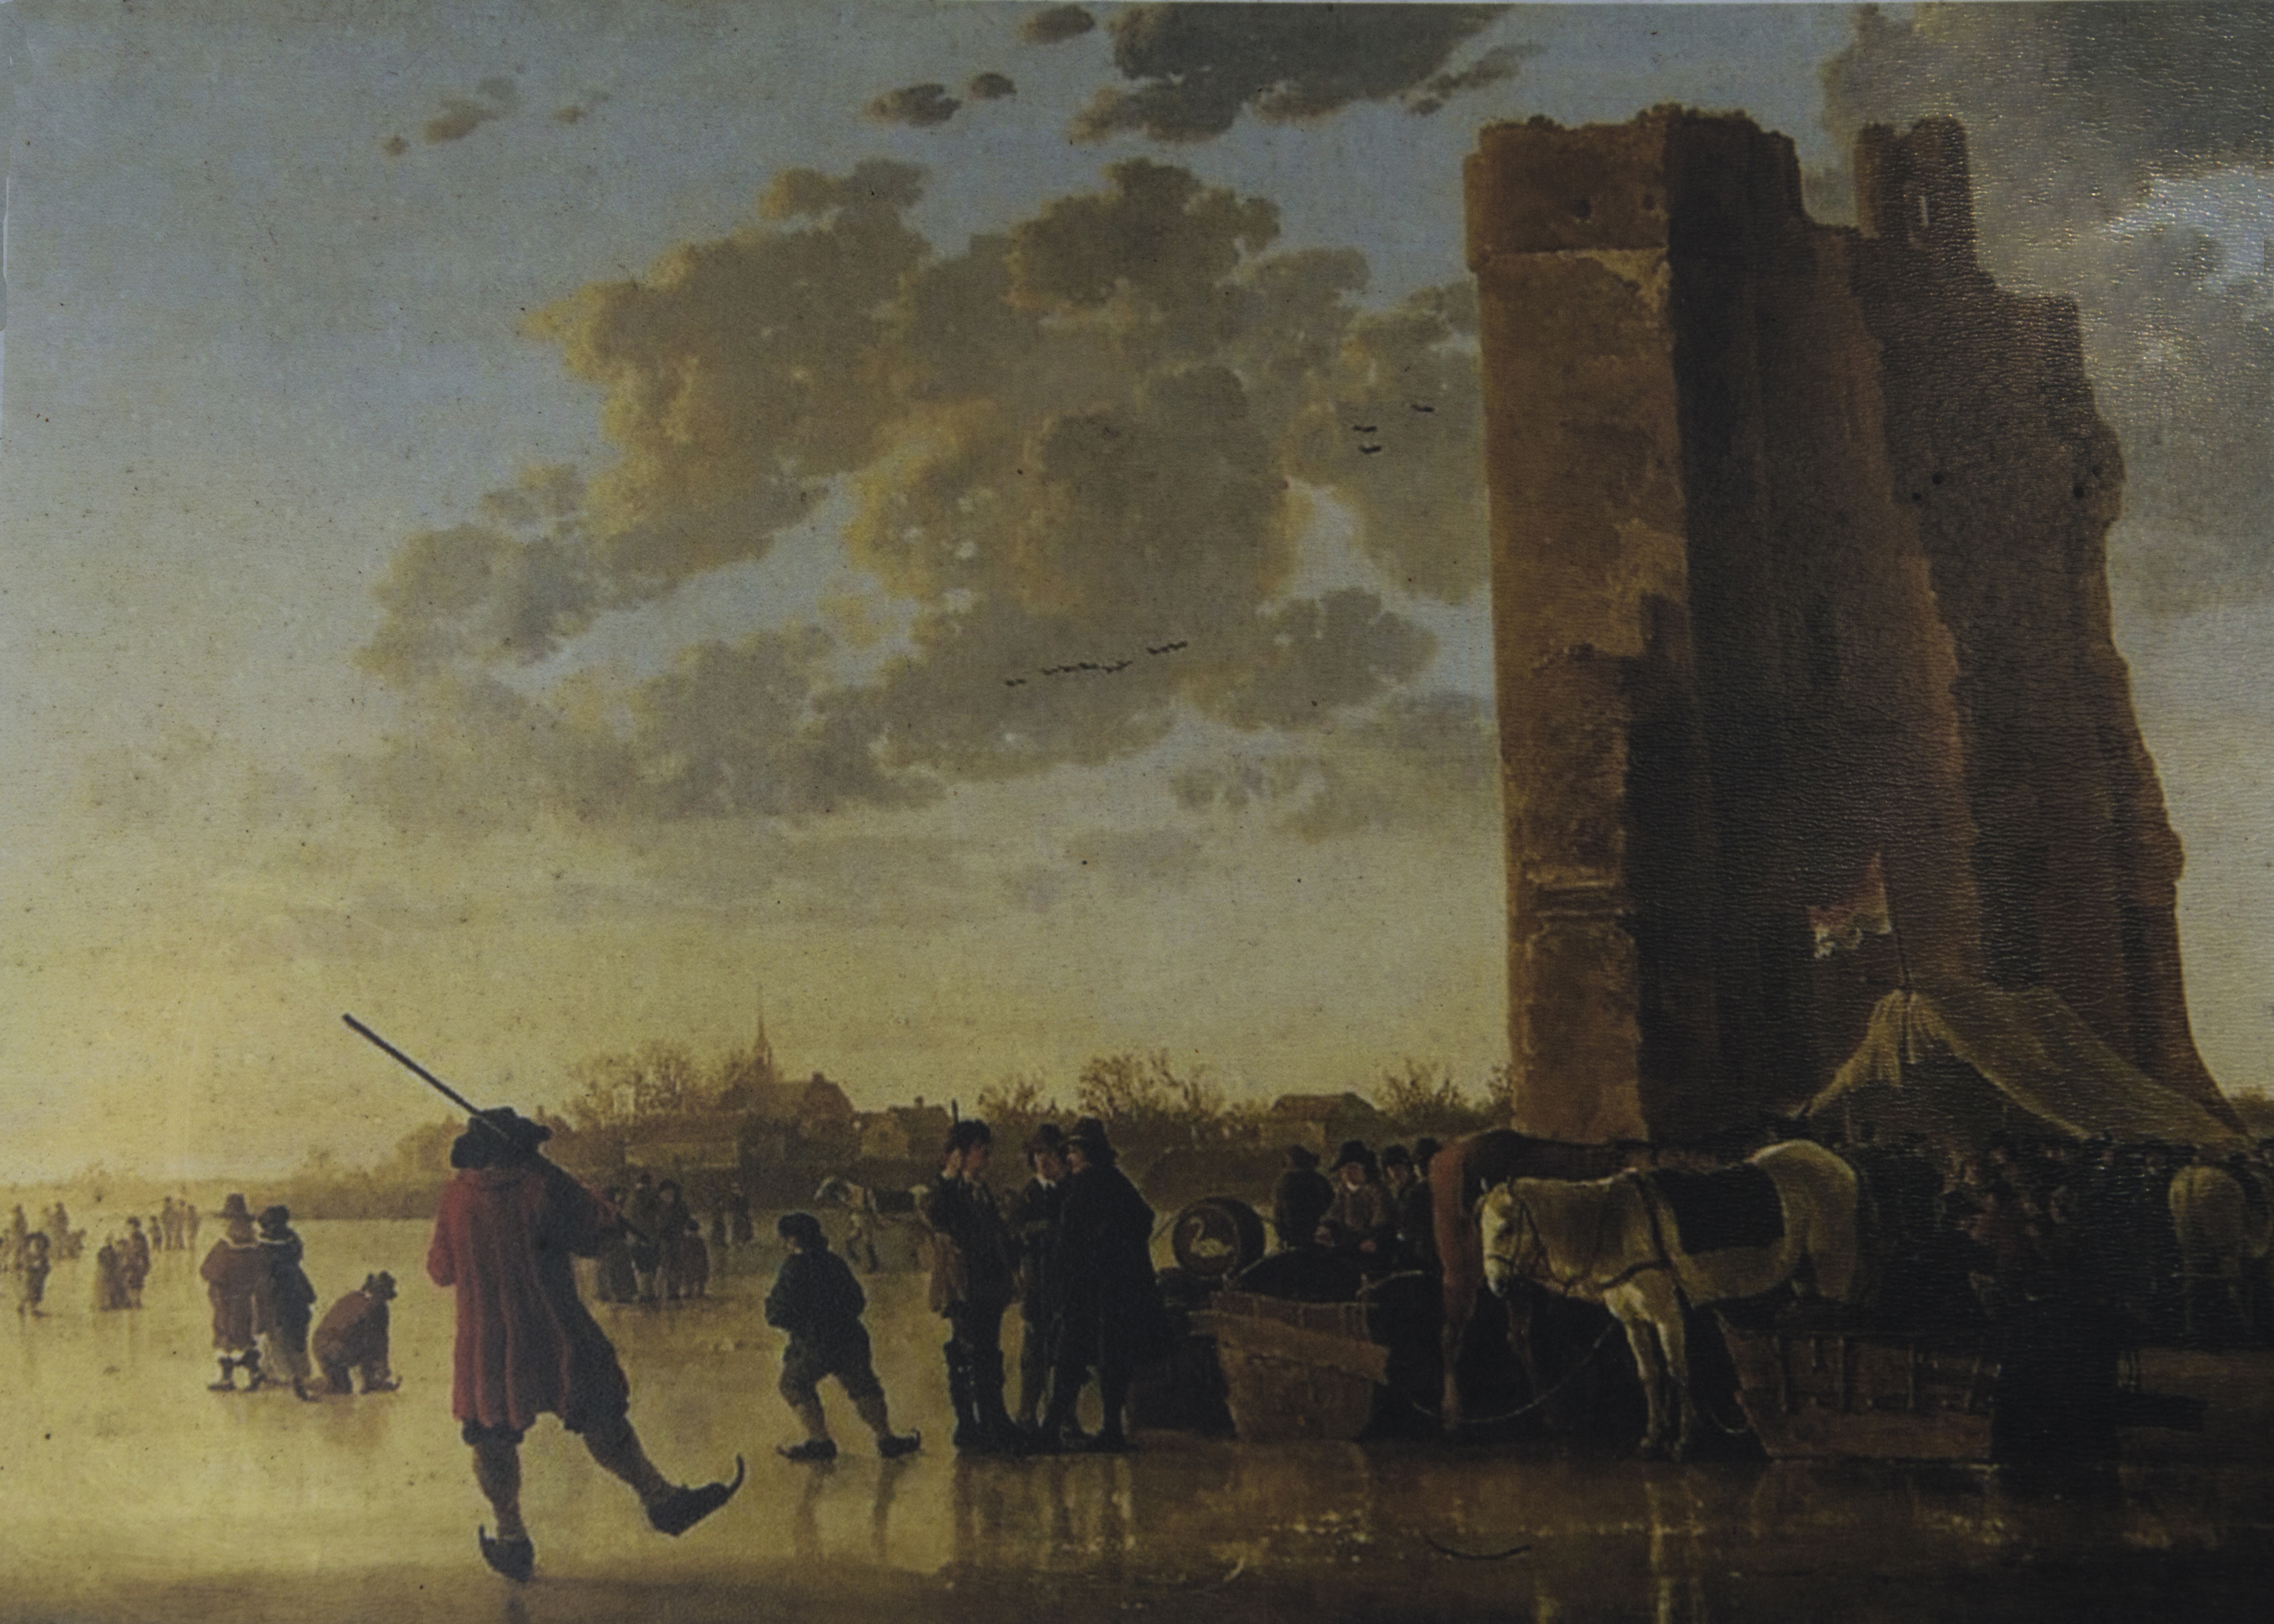
outdoor, architecture, photography, building, urban, photo, nikon, historic, painting, art, holland, nederland, netherlands, dutch, outdoorphotography, picture, photograph, fotos, foto, fotografie, urbanphotography, ruine, kasteel, paulvandevelde, pdvandevelde, padagudaloma, dordrecht, stadsfotografie, nederlandinfotos, historisch, stadswandeling, architectuur, pvdvfotografie, pdvandeveldedordrecht, diep, rondjedordt, dedordtevaer, dutchphotography, nederlandsefotografie, dutchphotogaraphy, totallydutch, fotografienederland, hollandsefotografie, fotografieholland, dordtmonumenteel, fotosdordrecht, fotosvandordrecht, erfgoedcentrumdiep, openmonumentendag, dordrechtmonumenteel, huistemerwede, dani lvandemerwede, ancient history